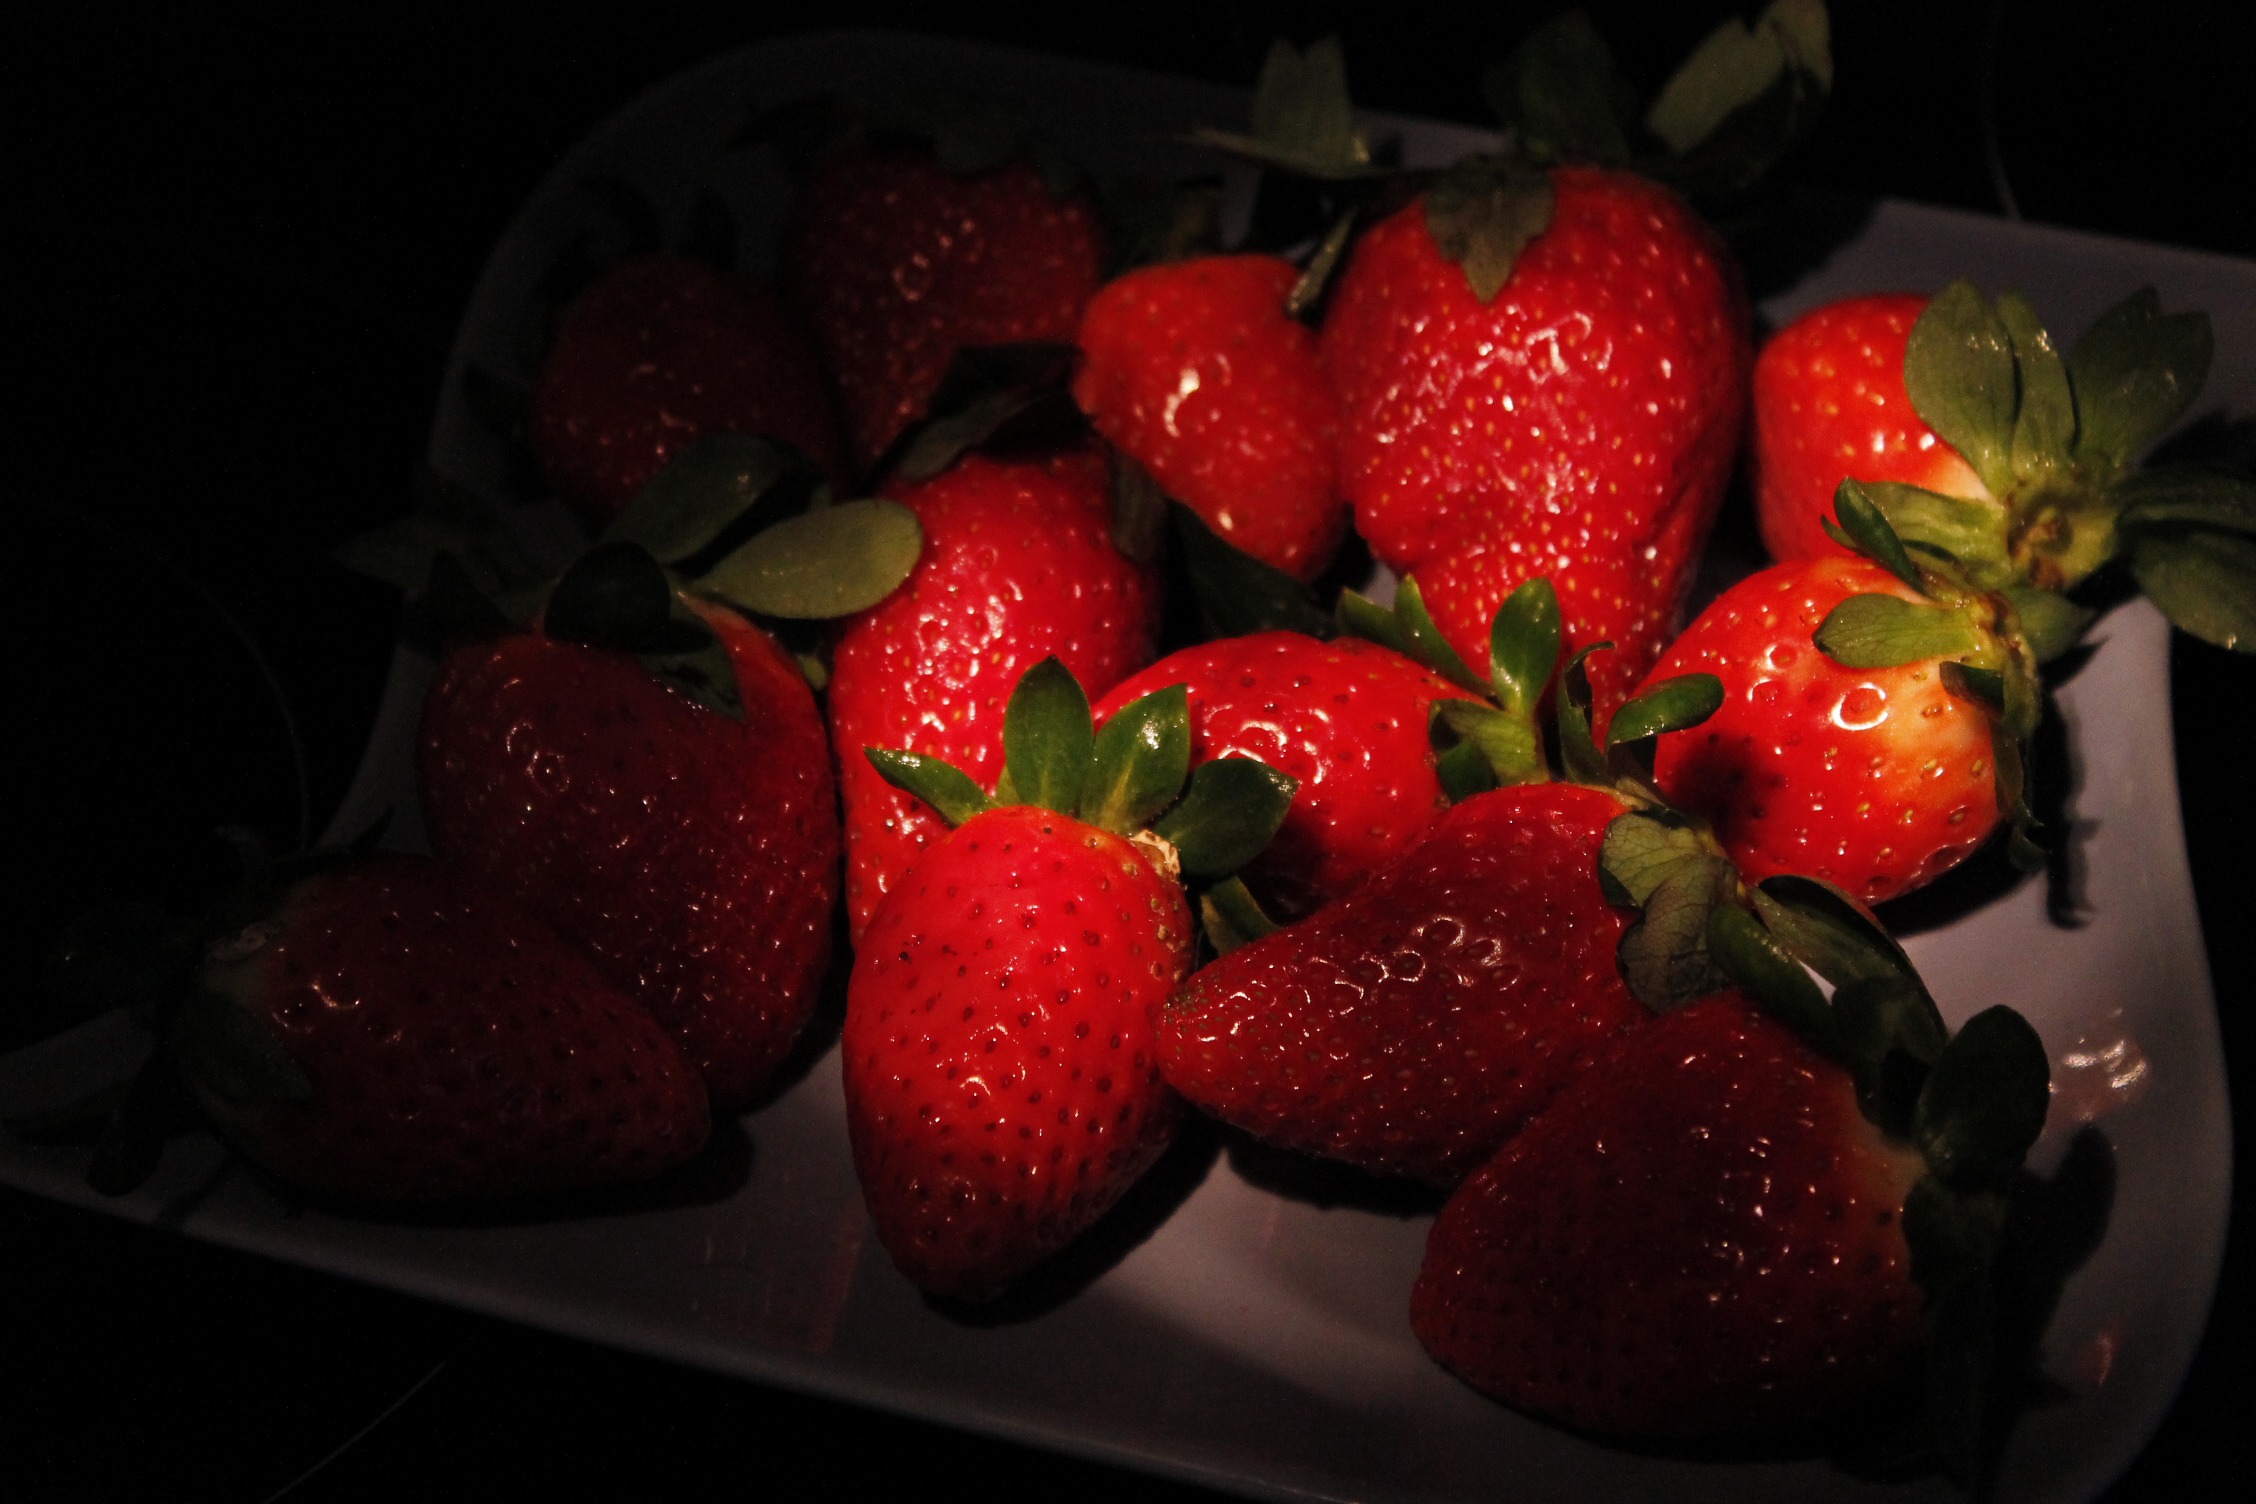
plant, fruit, sweet, meal, food, red, produce, dessert, delicious, strawberry, strawberries, frutti di bosco